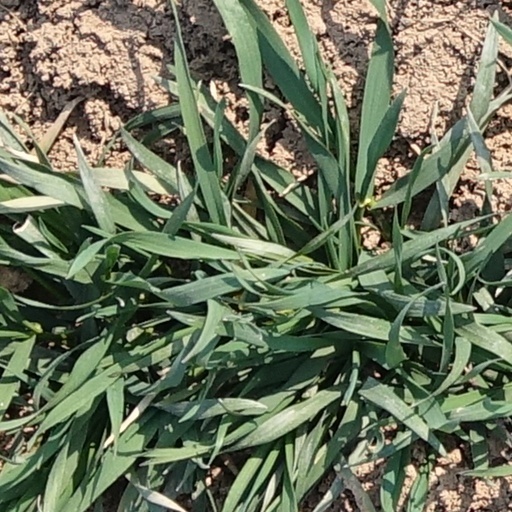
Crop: wheat